Answer in natural language. Considering the relative positions, is Doorway above or below simple wooden bench? Choose between the following options: below or above
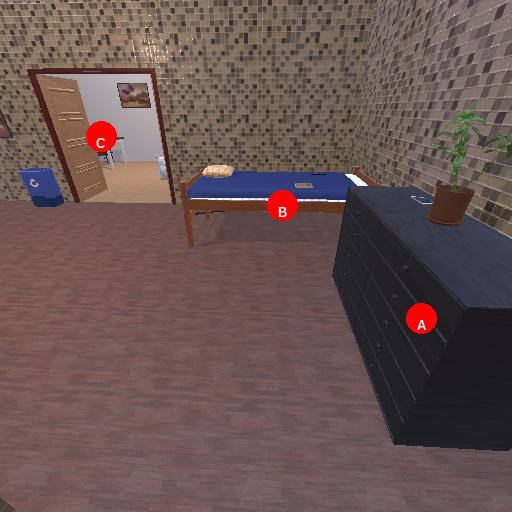
<answer>above</answer>